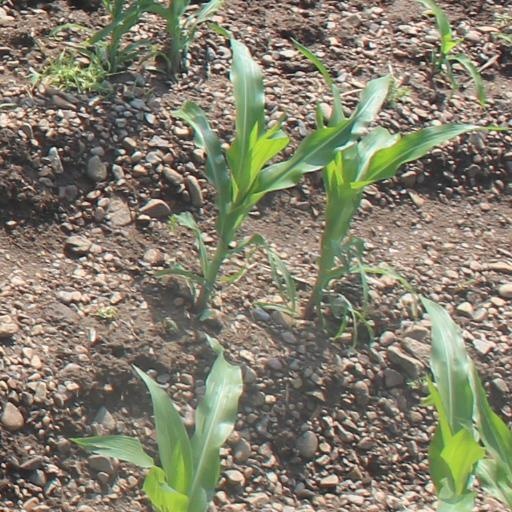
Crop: maize; corn